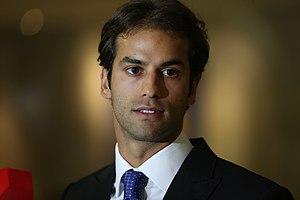
La Manor MRT07, également connue sous la dénomination Manor MRT06, est un prototype de monoplace de Formule 1 conçu par les ingénieurs John McQuilliam, Nikolas Tombazis, Luca Furbatto et Tim Milne, pour le compte de l'écurie britannique Manor Racing dans le cadre du championnat du monde de Formule 1 2017. Censée être équipée d'un moteur V6 Mercedes PU106C hybride, la MRT07 n'a jamais été construite intégralement faute de moyens financiers suffisants.